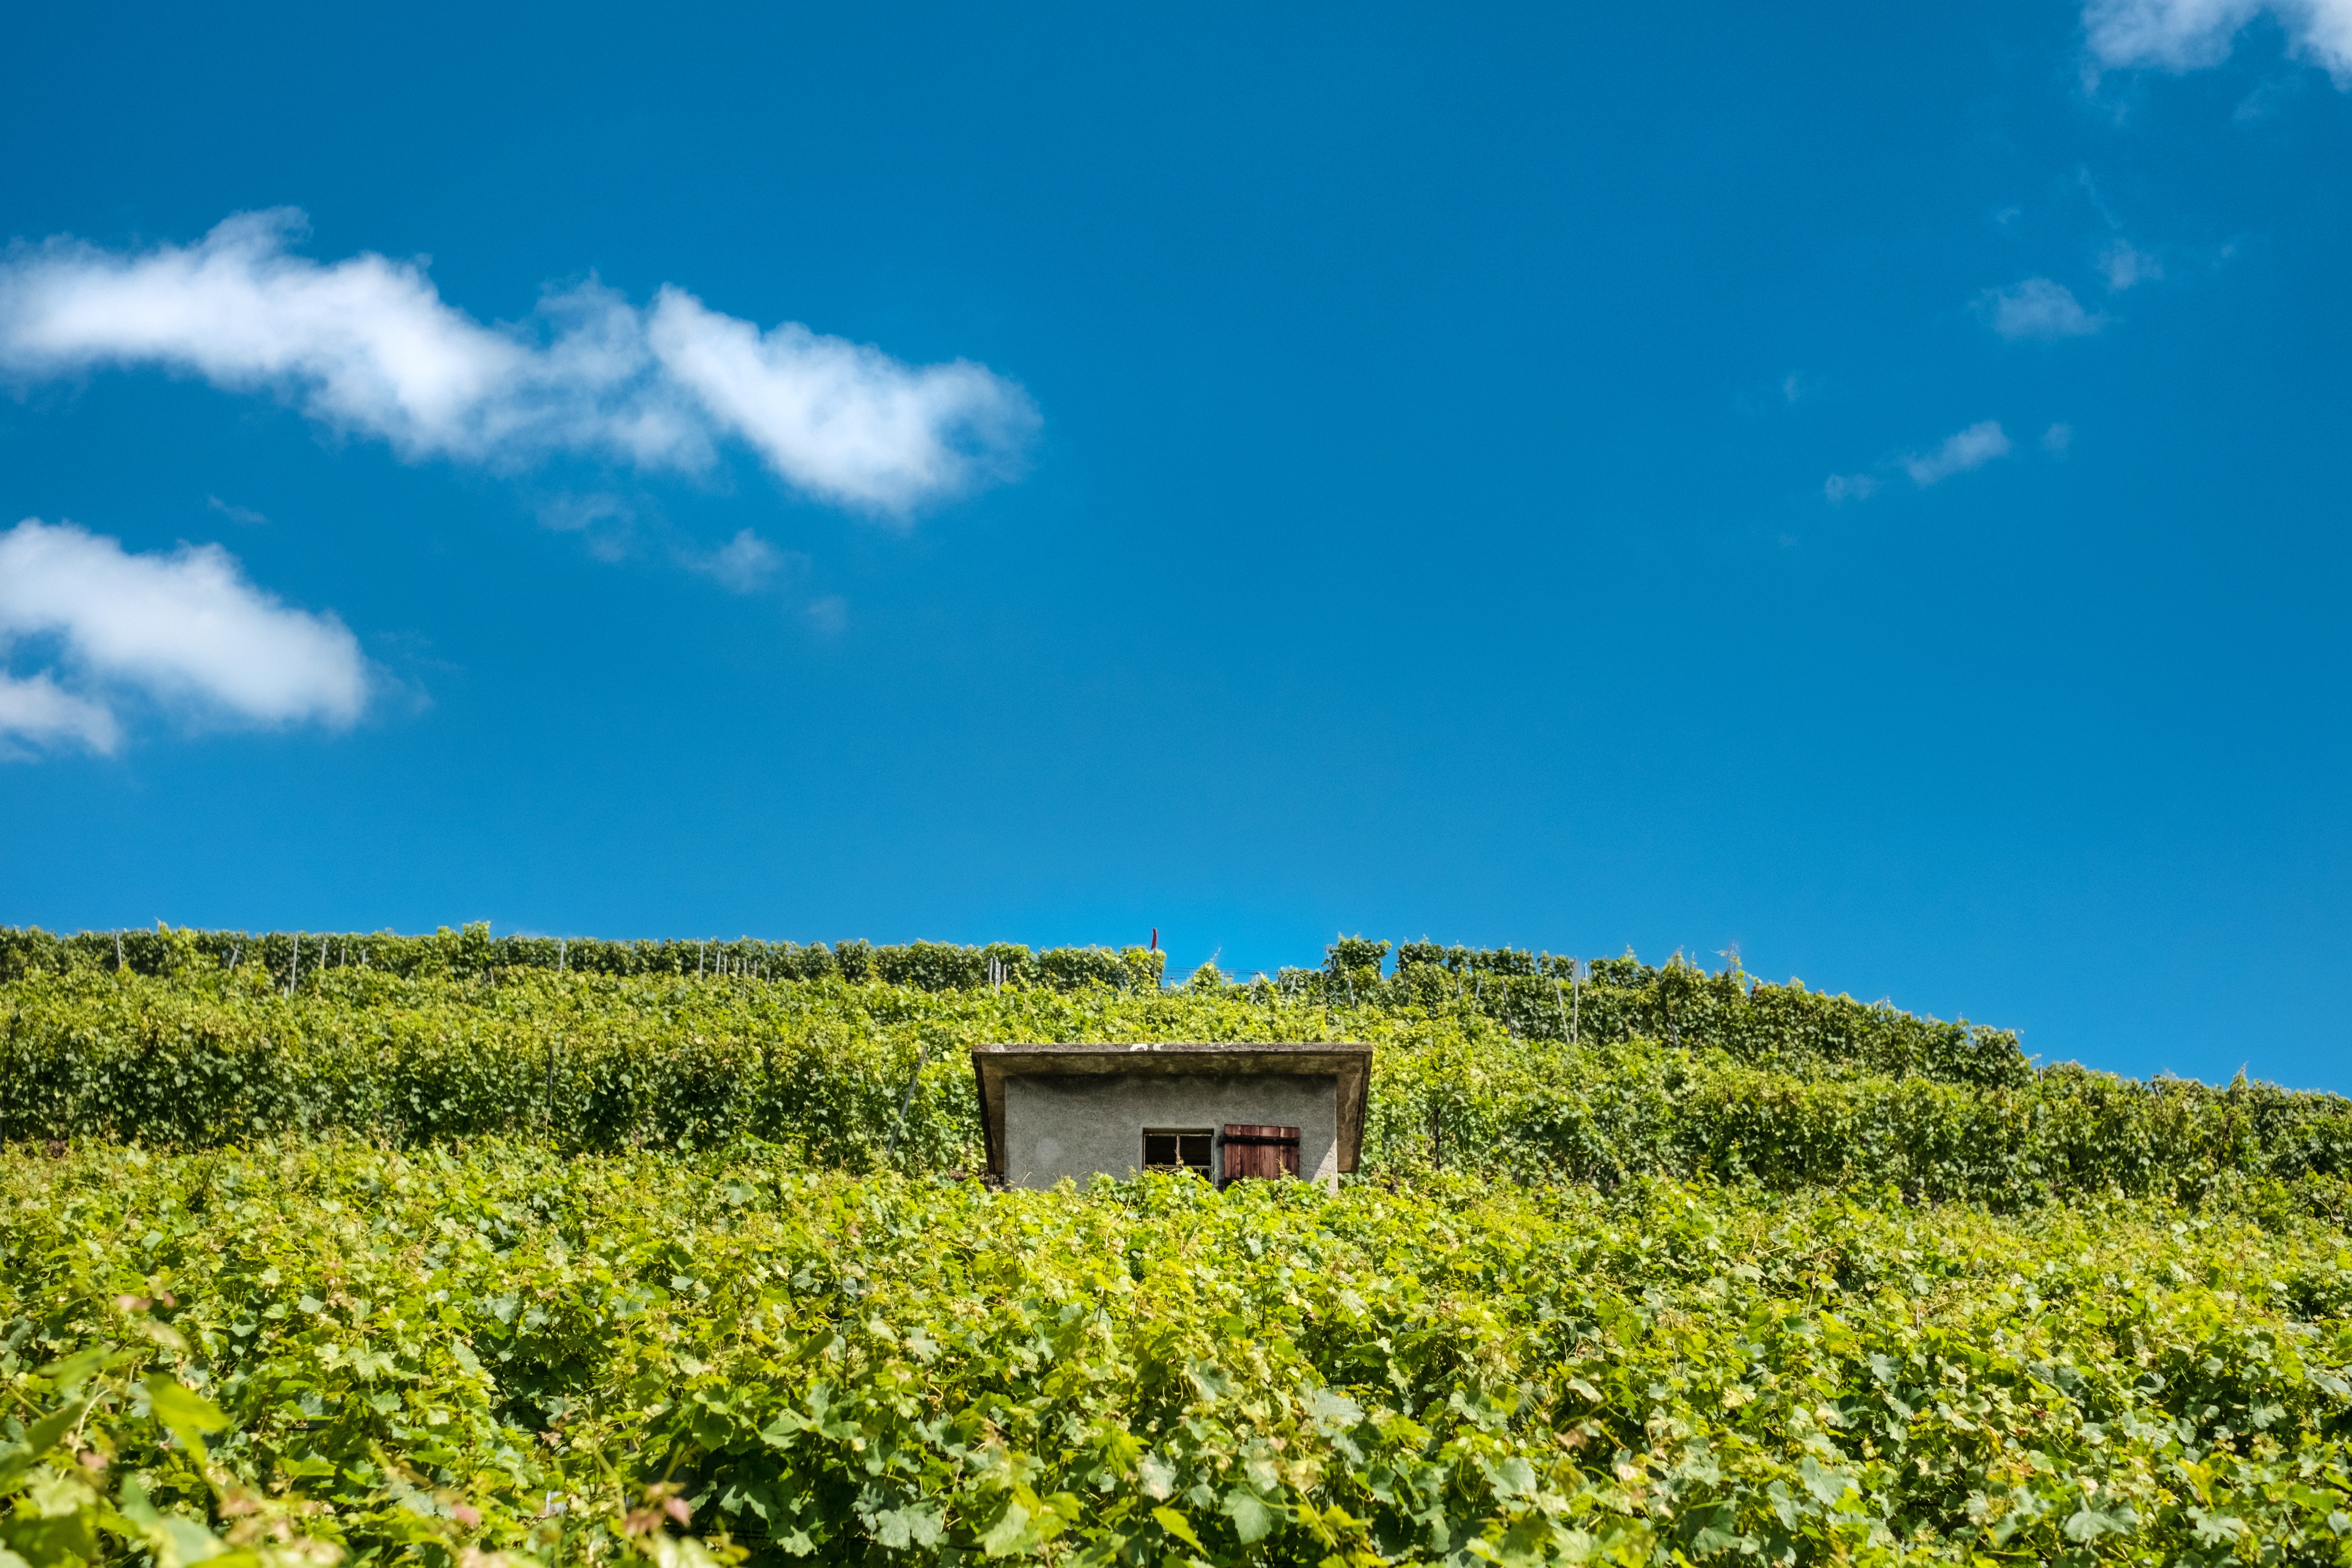
grass, horizon, cloud, sky, field, farm, meadow, prairie, hill, flower, crop, agriculture, plain, grassland, plantation, plateau, ecosystem, rural area, grass family